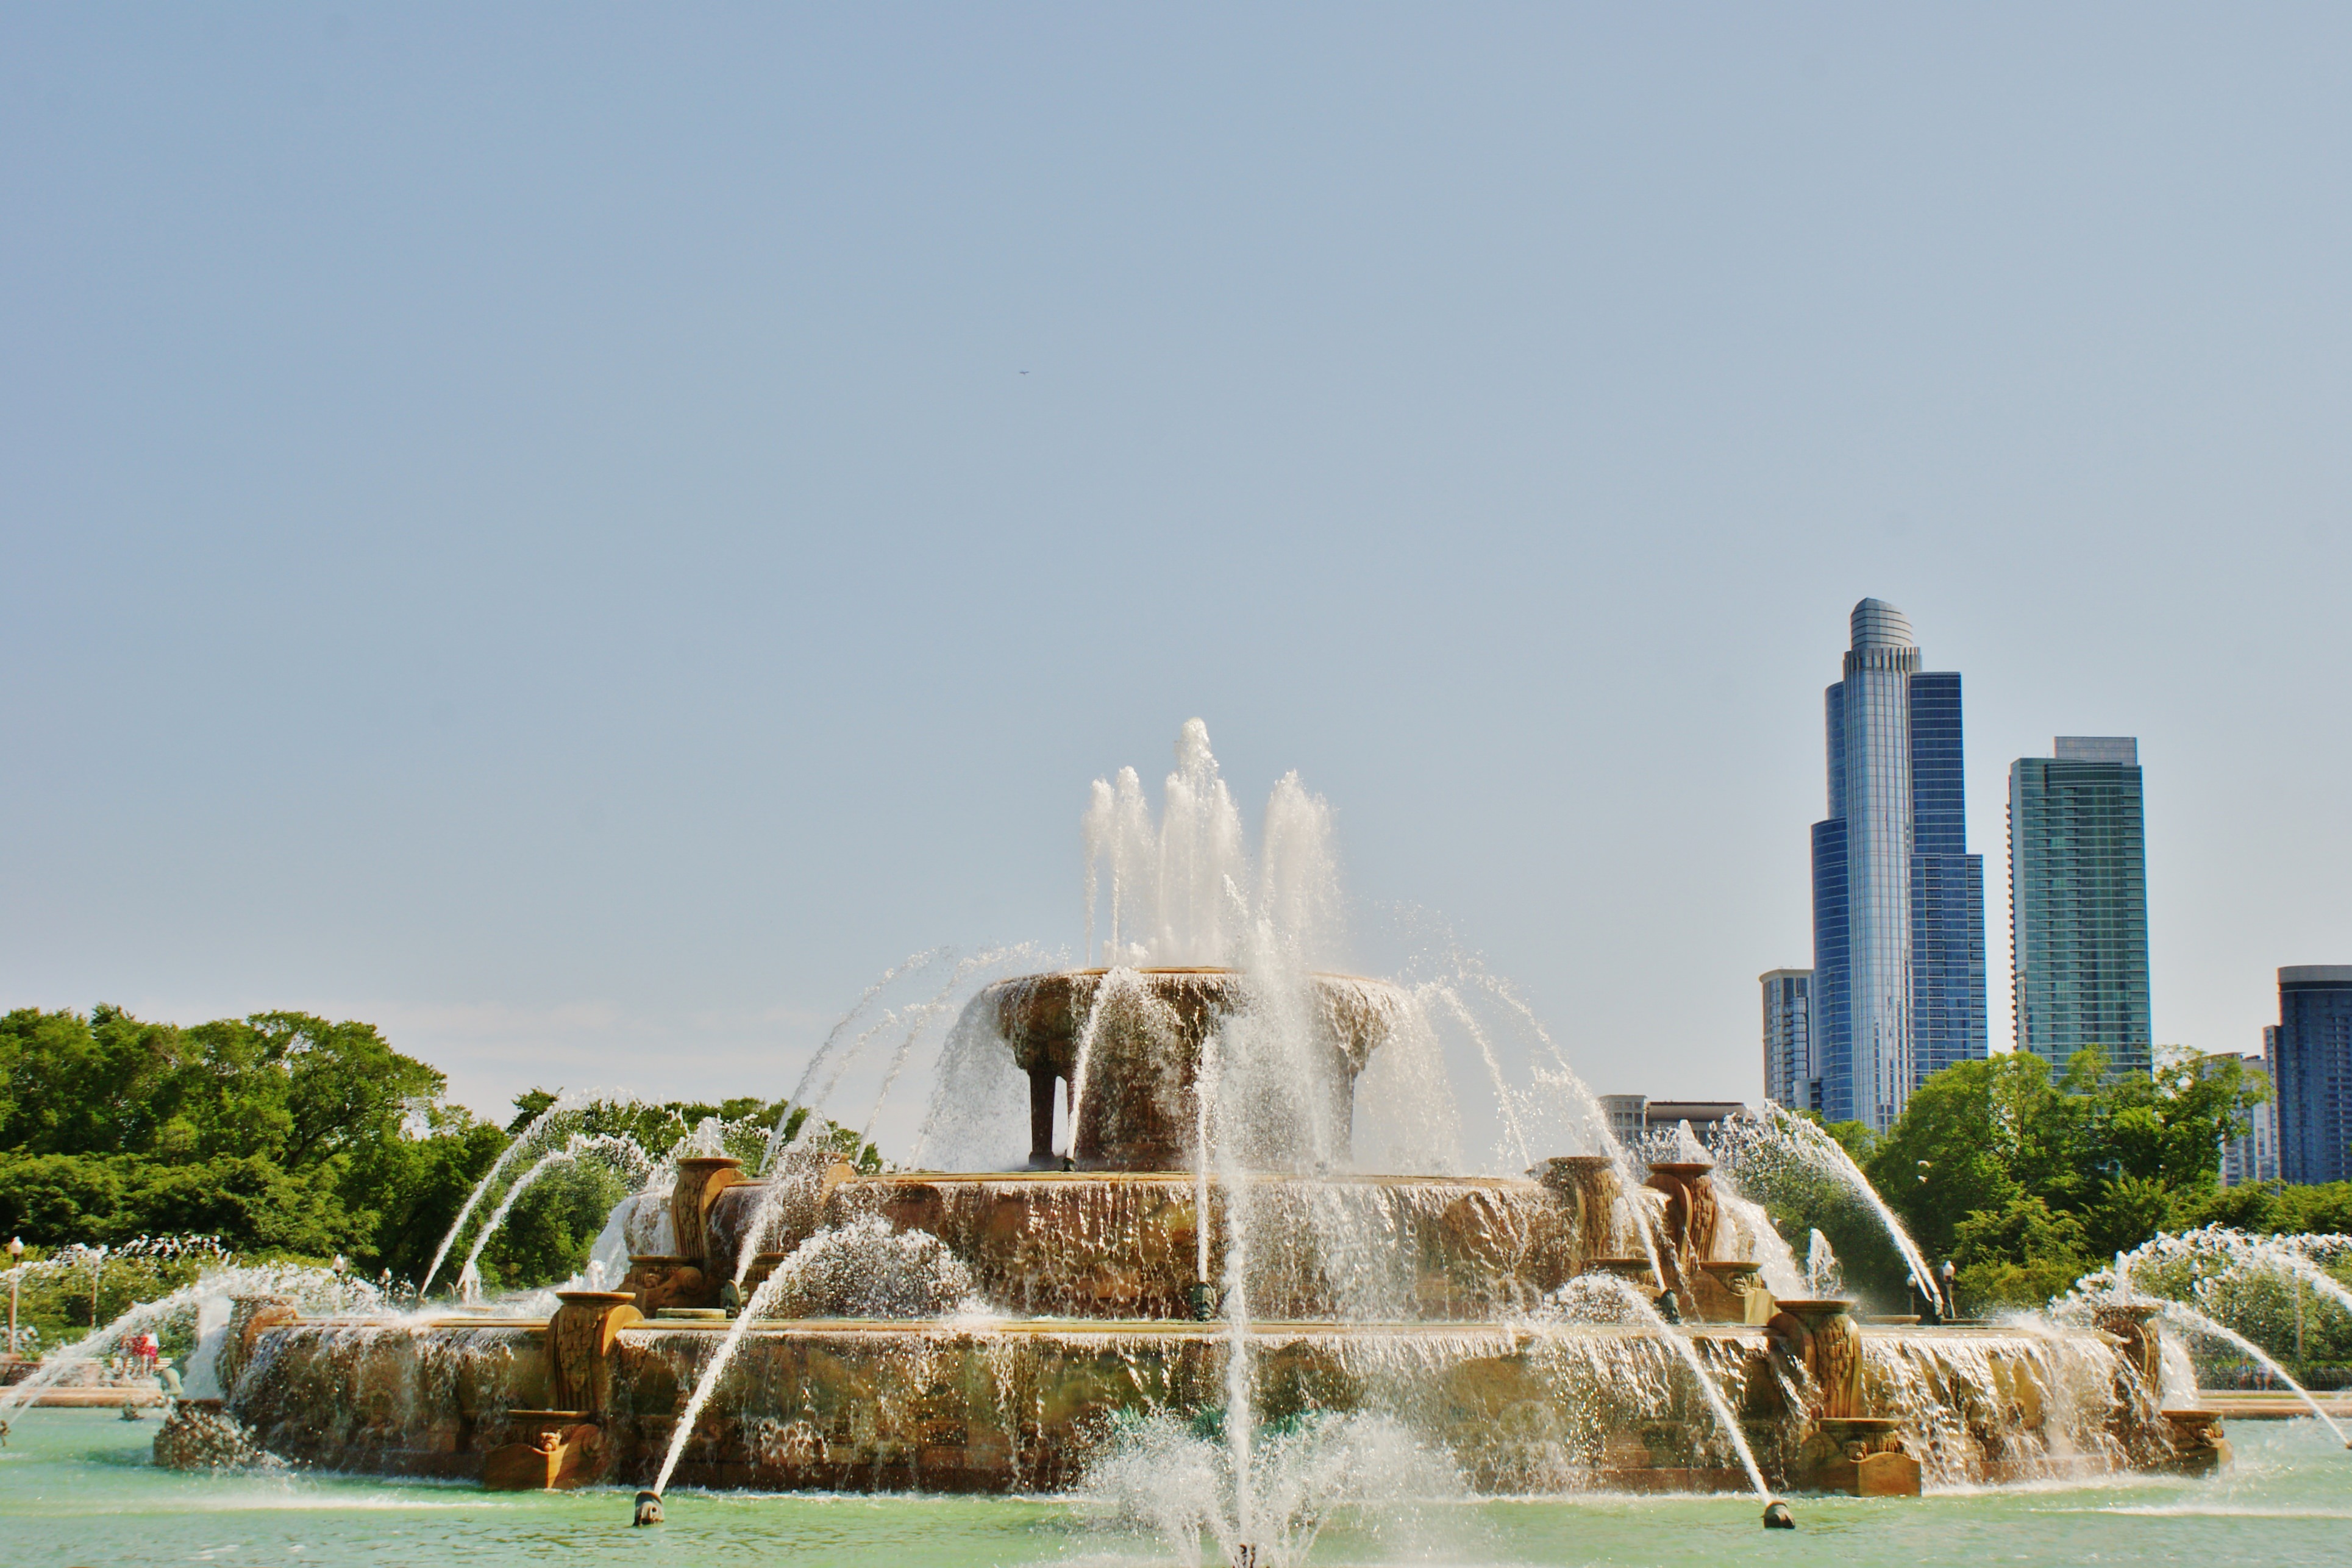
sea, water, architecture, skyline, city, skyscraper, vacation, park, landmark, tourism, buildings, fountain, water feature